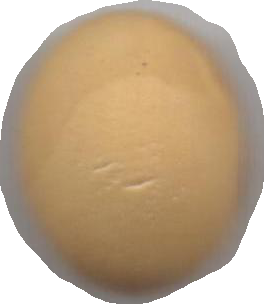
Variety: Dega